New Jersey

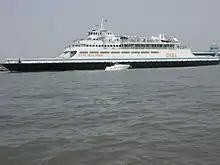
Cape May–Lewes Ferry connects New Jersey and Delaware across Delaware Bay.

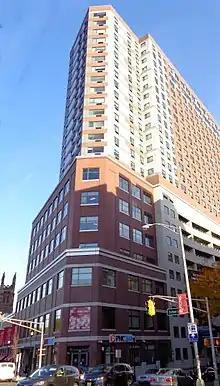
New Brunswick, nicknamed the "Hub city" and the "Healthcare City", is a focus city for academia, healthcare, and culture in New Jersey.

As of the 2020–2021 school year, there were 686 operating districts in the state. Of these, 599 were traditional public school districts and 87 were charter school districts. The NJDOE reported a total district enrollment of 1,362,400 students, the lowest total enrollment since the early 2000s, though these figures do not consider homeschooled students or those attending out-of-state schools. New Jersey public schools emphasize STEM subjects, and New Jersey is home to more scientists and engineers per square mile than anywhere else in the world.